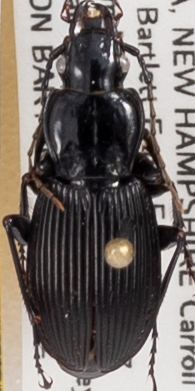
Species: Pterostichus lachrymosus
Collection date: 2021-06-02
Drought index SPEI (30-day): -1.594
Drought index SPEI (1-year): -1.19
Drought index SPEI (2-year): -0.642